Wutach Gorge

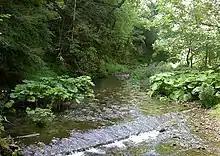
Butterbur drifts in the Gauchach Gorge

The most important side gorge, the Gauchach Gorge, which contains the Gauchach stream, is characterised by its narrowness and its cascade-like stream bed formed in the beds of the Upper Muschelkalk. Roughly in the middle of the gorge it is joined near the old mill of "Bergmühle" by the rather straight, rugged ravine known as the "Engeschlucht" through which the "Tränkebach" stream runs. Together with the Gauchach and Wutach Gorge it forms the Bachheim Gorge Rectangle ("Bachheimer Schluchtenviereck"). Here, too, at low water it drains away underground to the Wutach.